Iris ruthenica

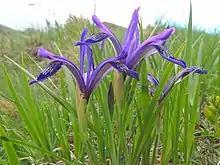
Russian iris or Hungarian iris

It is named after the region of the 'Ruthenia', in Transylvania and Romania.